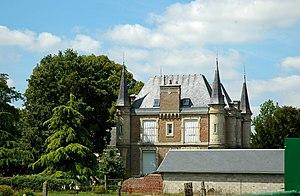
Mérélessart est une commune française située dans le département de la Somme, en région Hauts-de-France.